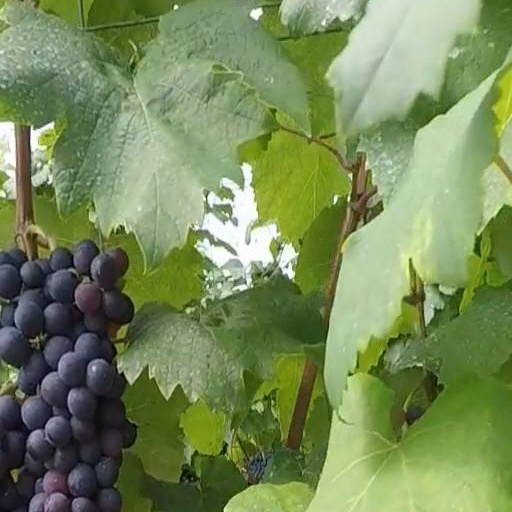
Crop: grape